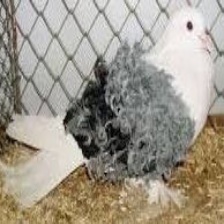
Species: FRILL BACK PIGEON
Scientific name: COLUMBA LIVIA DOMESTICA